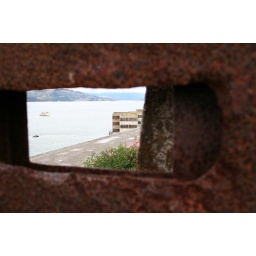
The view through a rusty firing slot in the rec area door on Alcatraz.